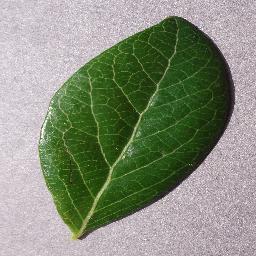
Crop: blueberry
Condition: healthy